Tonga Trench

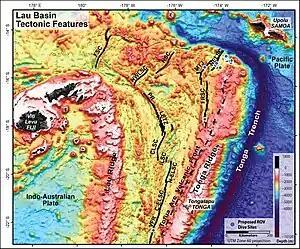
At its northern end the Tonga Trench bends west into the microplates, interconnected spreading centres, and deformation zones of the Lau Basin. But the Tonga Trench also has a continuation in the inactive Vitiaz Trench (north of map area) with which it formed a single continuous trench before the opening of the North Fiji Basin (west of map area). The Capricorn Seamount (centre right) is sitting on the eastern slope of the trench.

The northern end of the Tonga Trench (at 15°10'S) is probably linked to the Fiji fracture zone, trending east–west north of Fiji, but the trench ends in a complex transition from subduction to a strike-slip motion and seismicity patterns indicate a presence of a transition zone rather than a simple transform fault. In or near this zone there is a ridge-ridge-ridge triple junction, known as the King's or Mangatolu triple junction (MTJ), characterised by deformation and recent and intense volcanism (see for example Home Reef). The Tofua volcanic arc on the northern Tonga Ridge extends to less than of the trench's northern end.